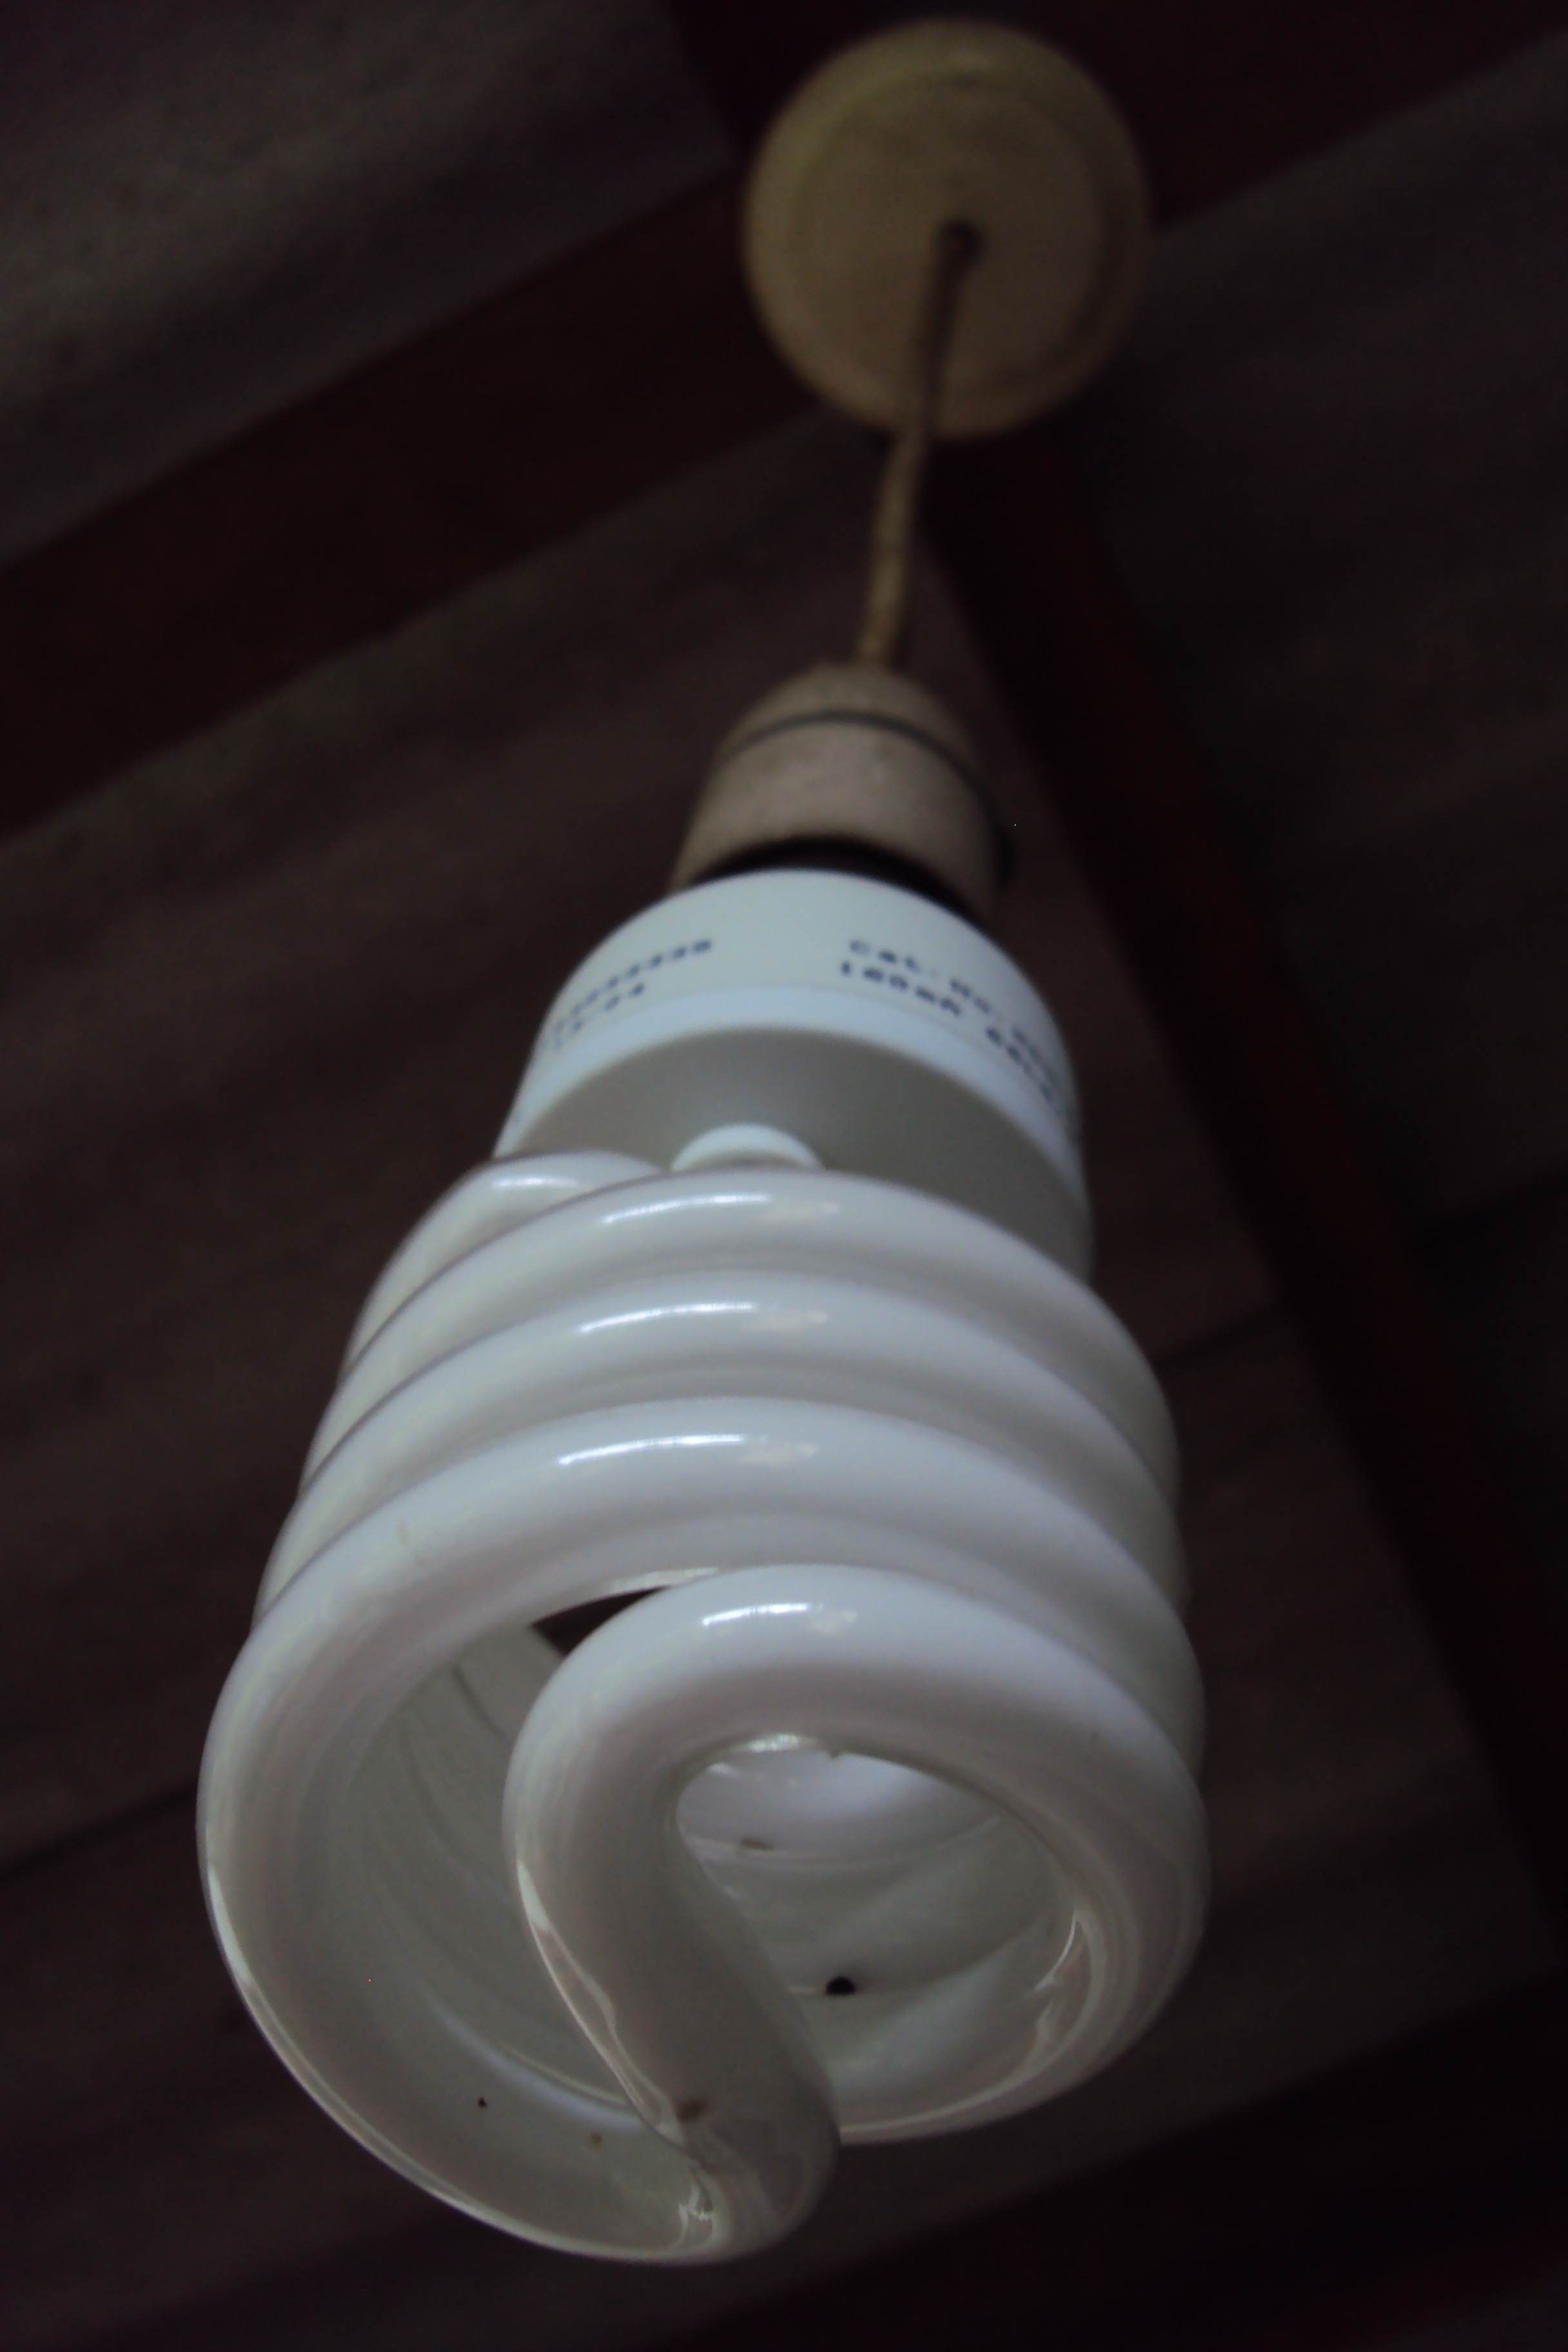
light, technology, white, spiral, glass, ceiling, bulb, lamp, electricity, lighting, modern, lightbulb, energy, eco, fluorescent, alternative, product, power, bright, light fixture, inspiration, led, conservation, electric, shape, compact, efficiency, illumination, save, watt, fixture, incandescent, innovation, efficient, economical, halogen, invention, brainstorm, incandescent light bulb, cfl bulb, kilowatt